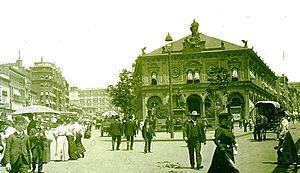
Le New York Herald est un journal américain à grand tirage lancé le 6 mai 1835 à New York par James Gordon Bennett, Sr.